Bulgaria in the Eurovision Song Contest 2022

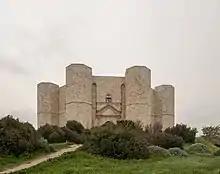
A video postcard introduced Intelligent Music Project's performance in the first semi-final of the Eurovision Song Contest 2022. The postcard was filmed at the Castel del Monte in Andria of Apulia and featured virtual projections of the band across the location.

According to Eurovision rules, all nations with the exceptions of the host country and the "Big Five" (France, Germany, Italy, Spain and the United Kingdom) are required to qualify from one of two semi-finals in order to compete for the final; the top ten countries from each semi-final progress to the final. The European Broadcasting Union (EBU) split up the competing countries into six different pots based on voting patterns from previous contests, with countries with favourable voting histories put into the same pot. On 25 January 2022, an allocation draw was held which placed each country into one of the two semi-finals, as well as which half of the show they would perform in. Bulgaria was placed into the first semi-final, which was held on 10 May 2022, and has been scheduled to perform in the first half of the show.